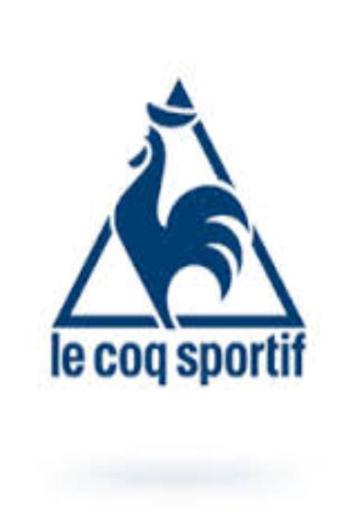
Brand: le coq
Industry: Sports